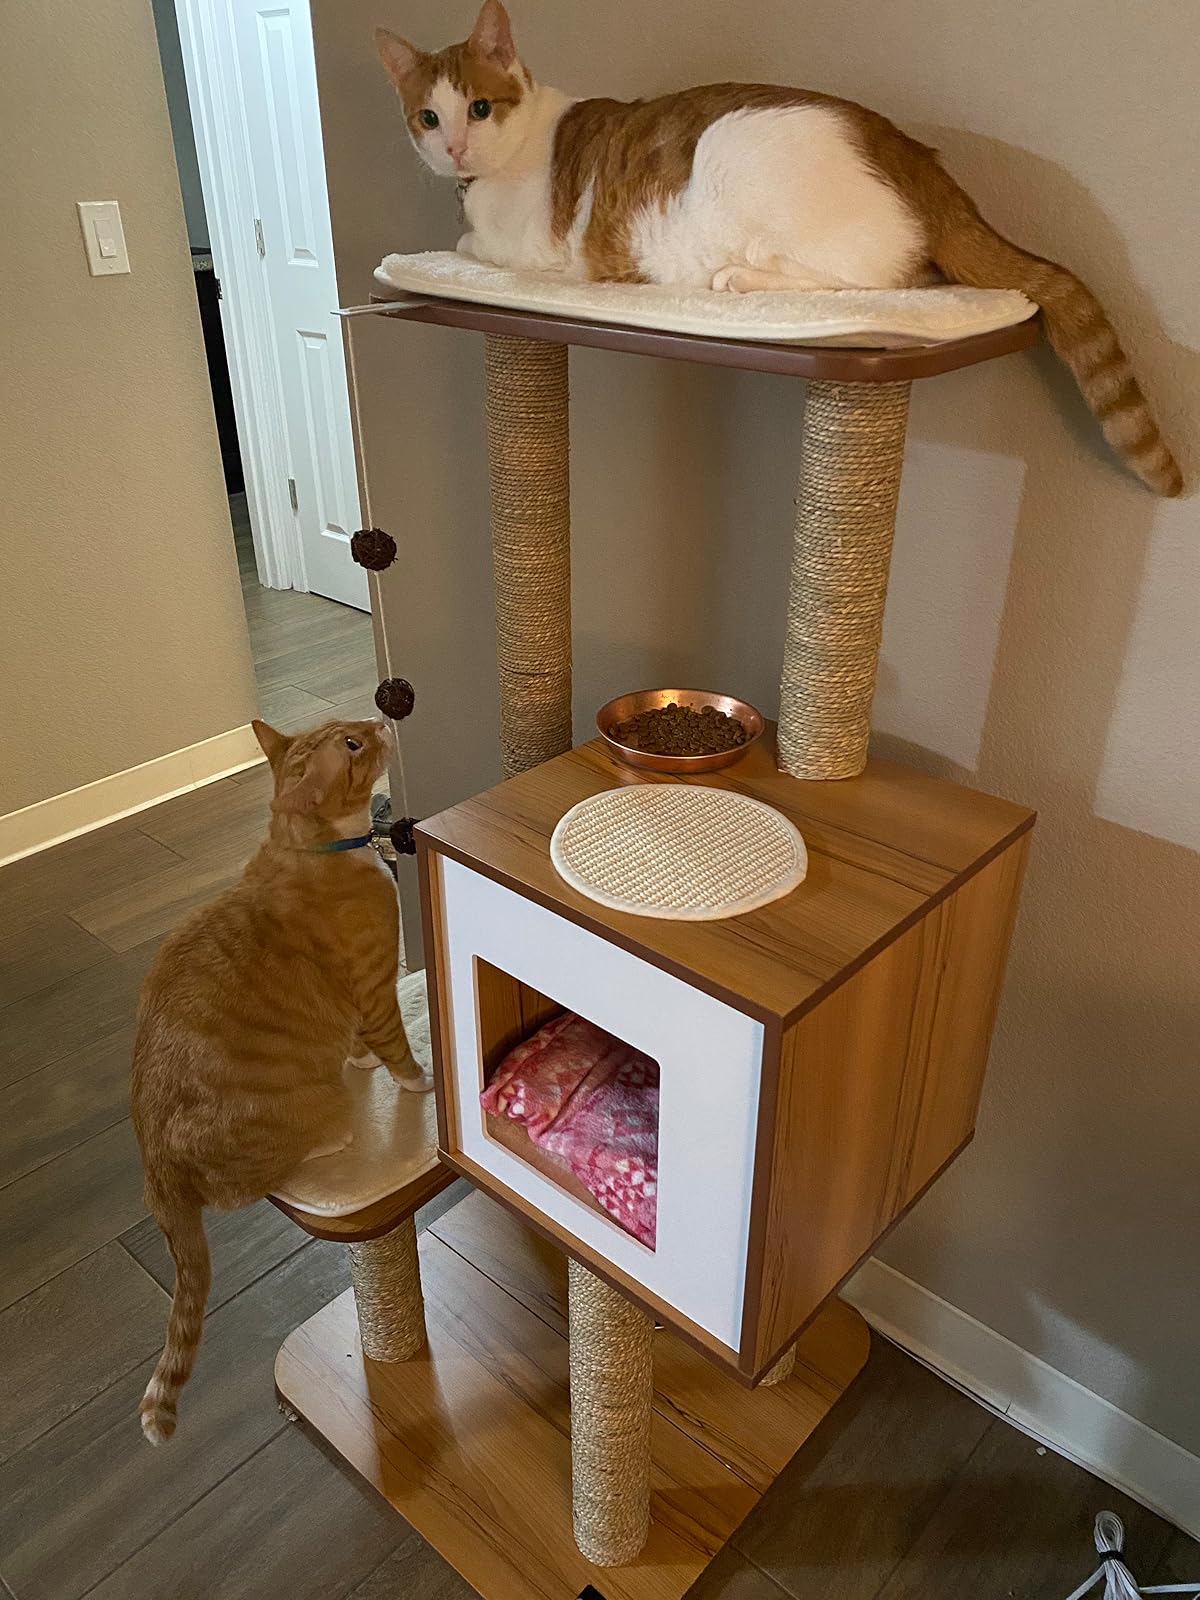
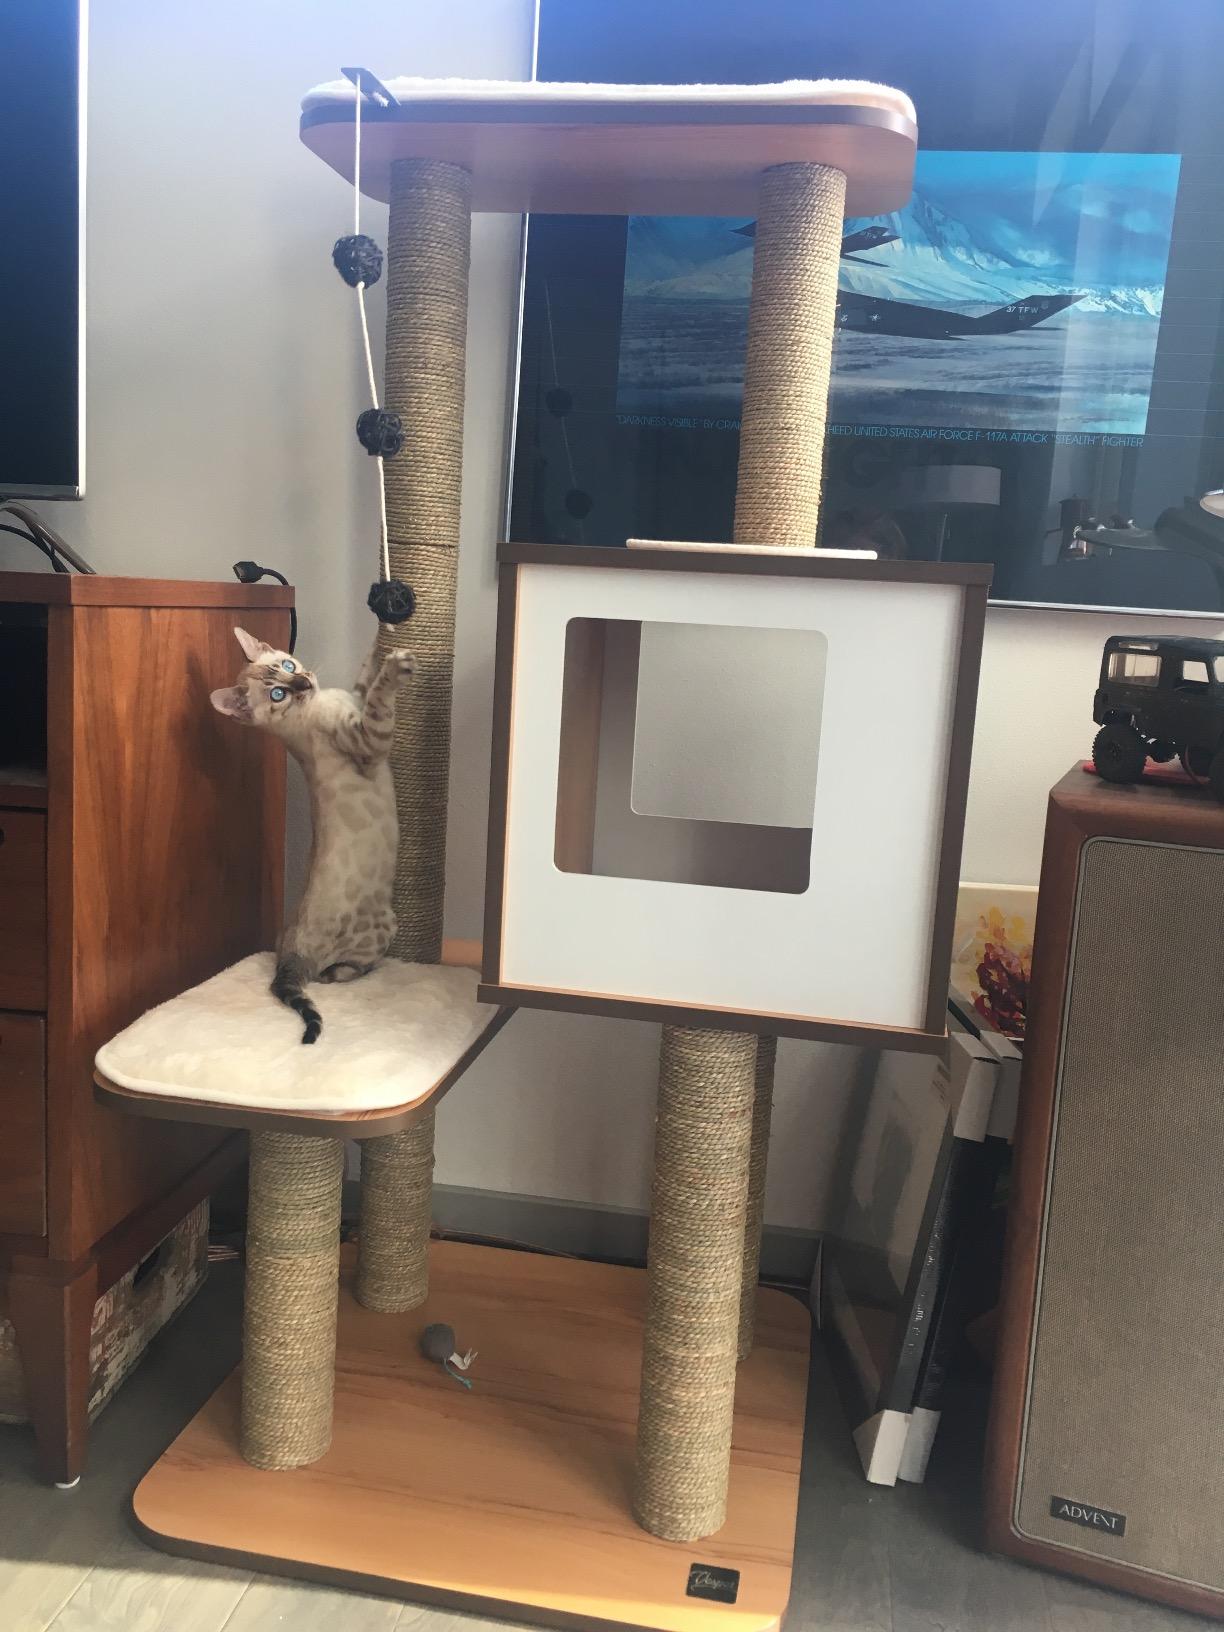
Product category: items_cat tree
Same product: yes